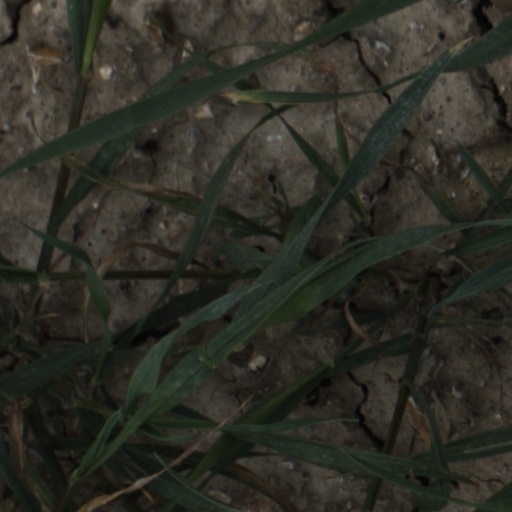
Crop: wheat